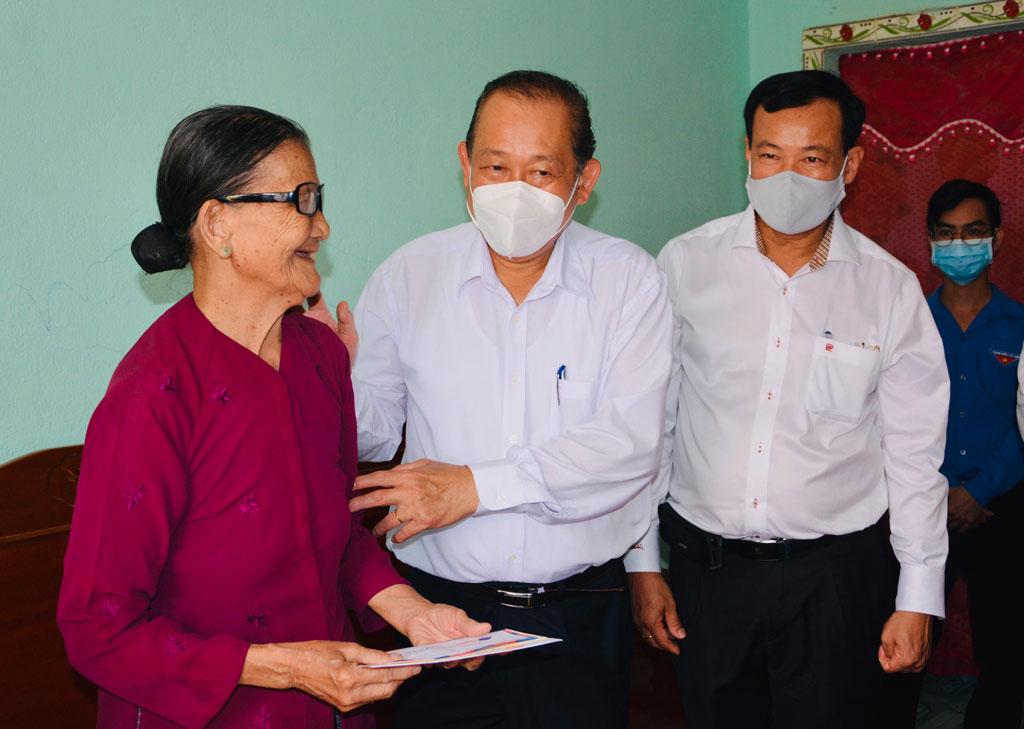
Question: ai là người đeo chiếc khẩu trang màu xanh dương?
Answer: nam thanh niên mặc áo xanh dương